Fraoch-Eilean

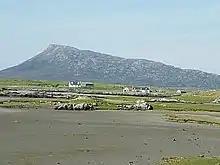
The settlement of Seana Bhaile with Eabhal (Eaval), North Uist, in the background

The island is connected to Grimsay by a causeway. North Uist is to the north and the North Ford causeway to the west. The small islets of Eilean Roinoch and Màs Grimsay lie just offshore to the east and Eilean a' Ghiorr on the "Oitir Mor" causeway is to the west.